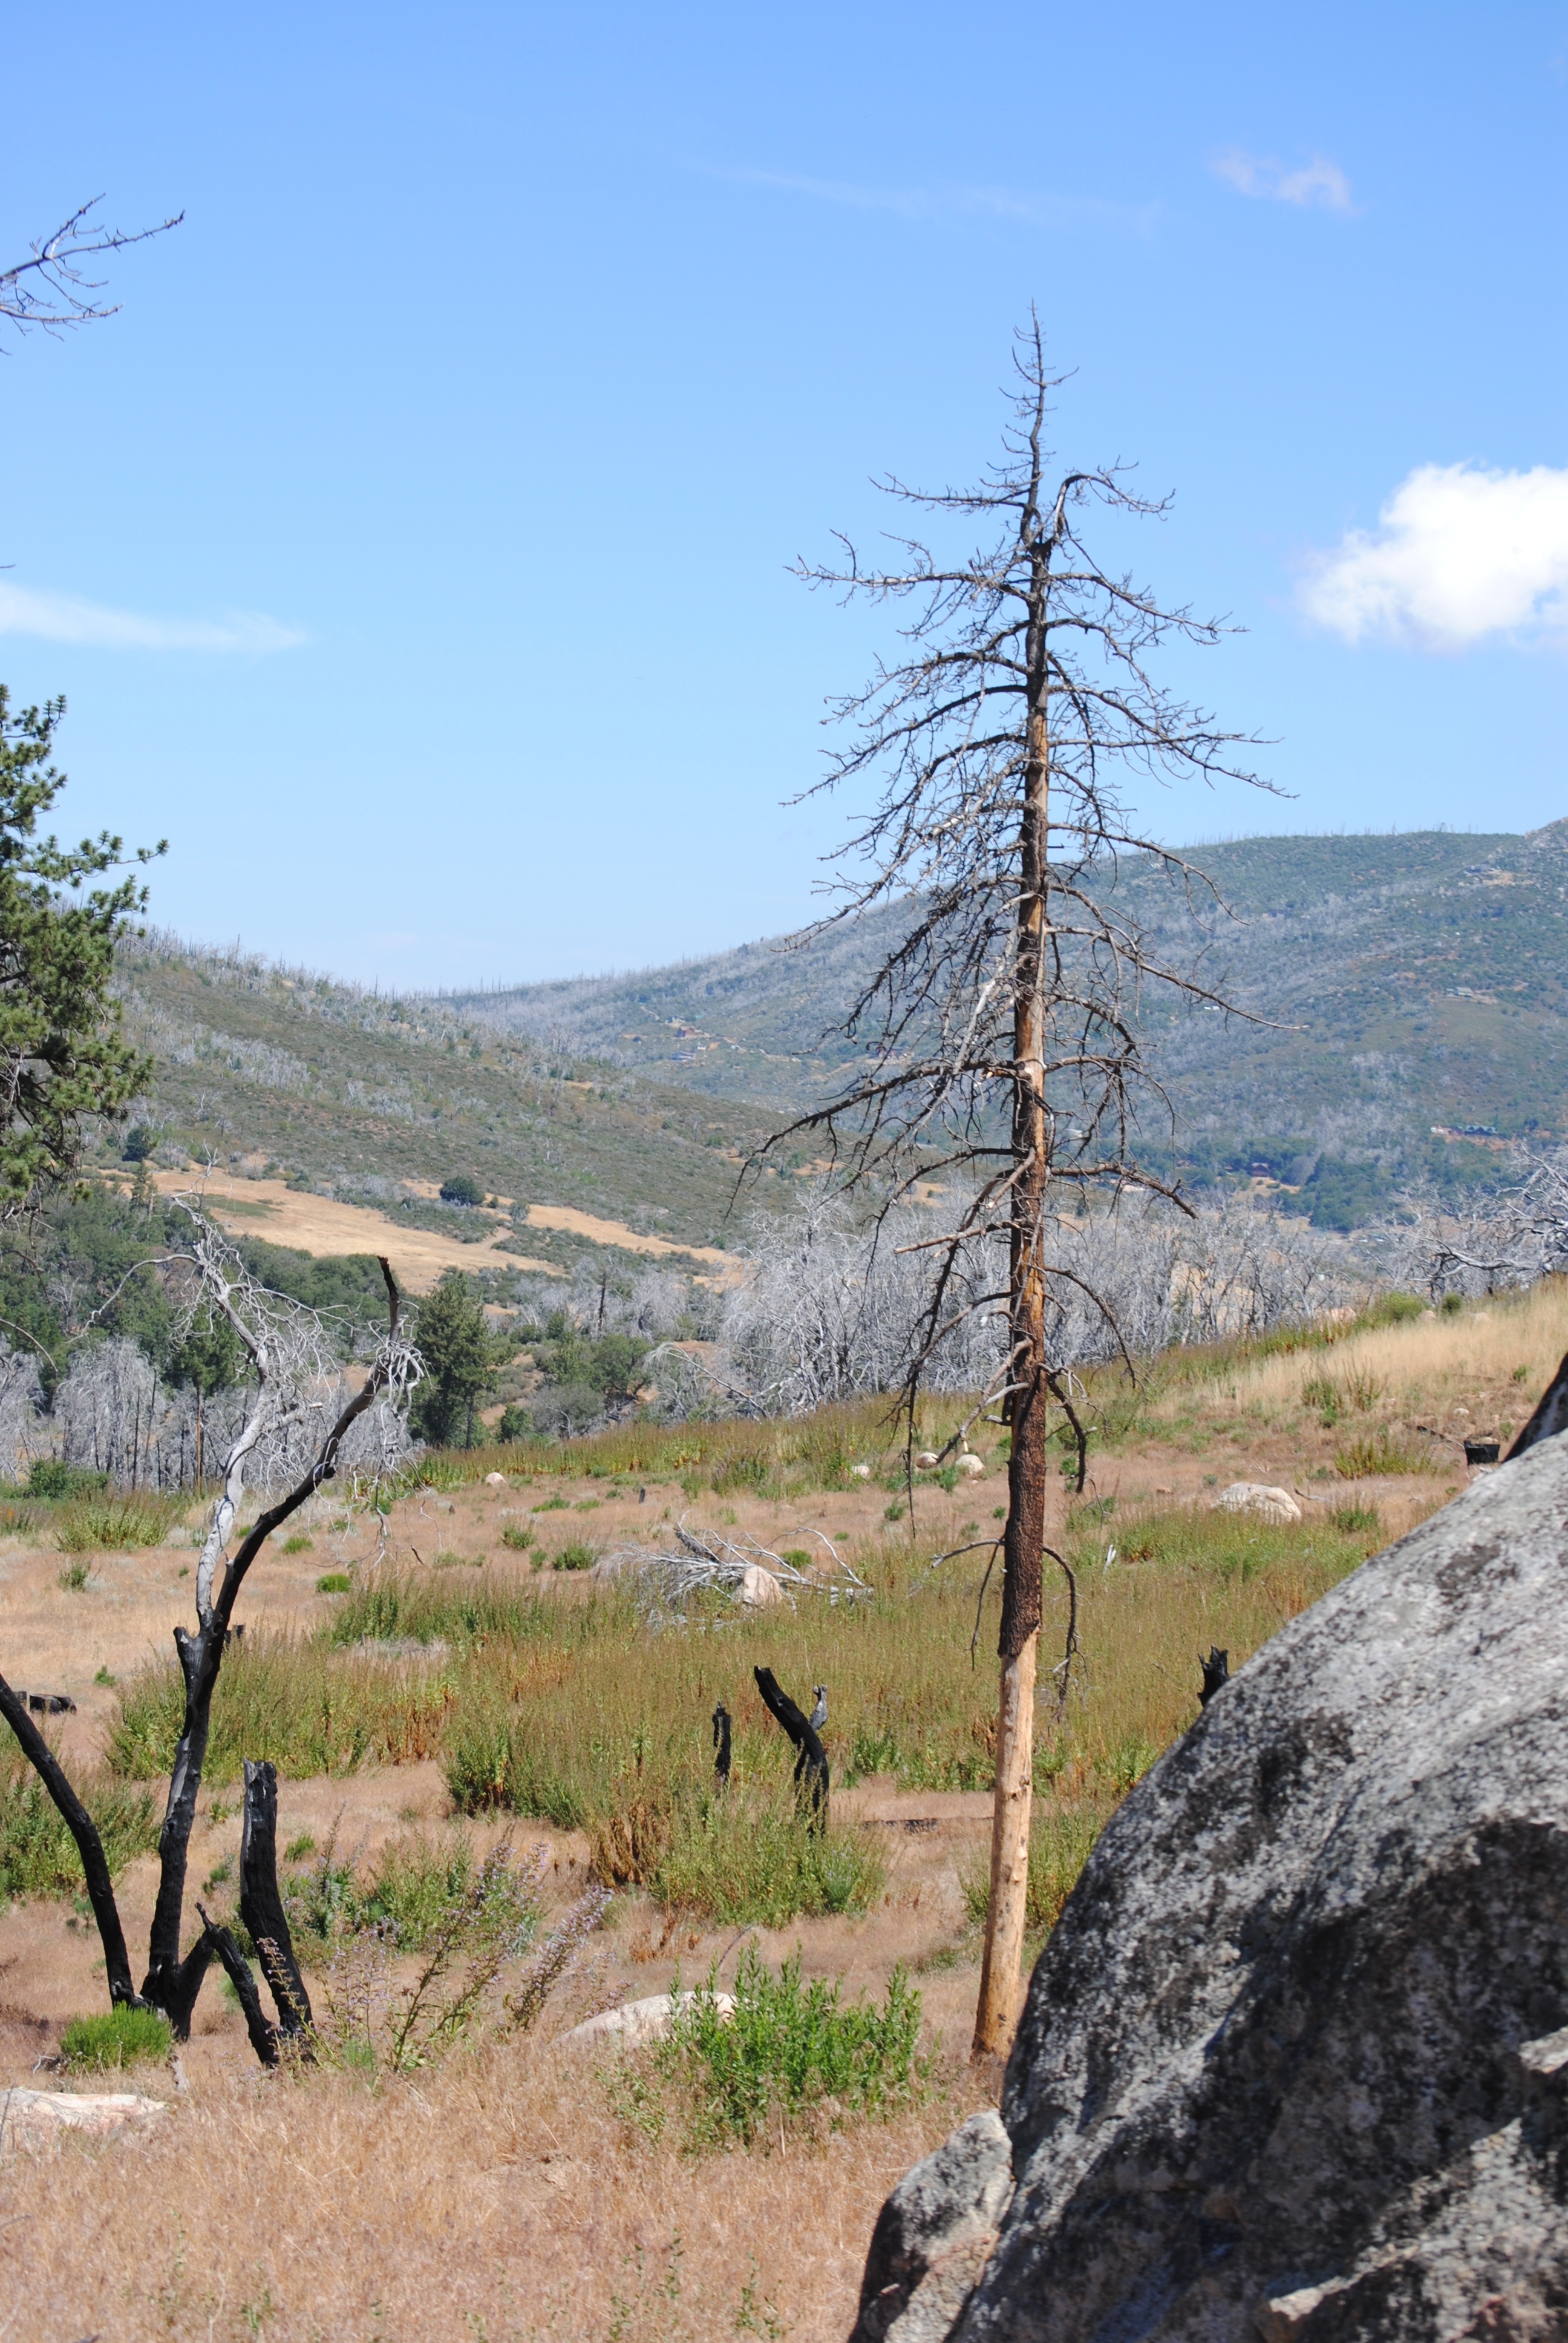
landscape, tree, wilderness, mountain, trail, adventure, california, ridge, geology, san diego, la jolla, woody plant, mountainous landforms, cuyamaca